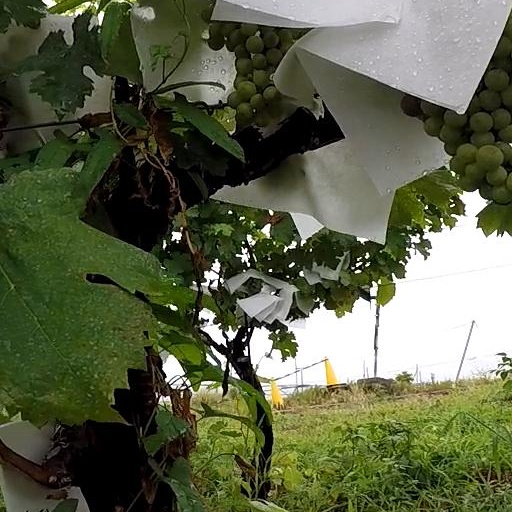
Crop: grape